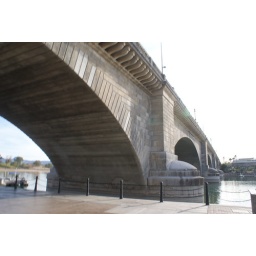
parts of london bridge in lake havasu (3)